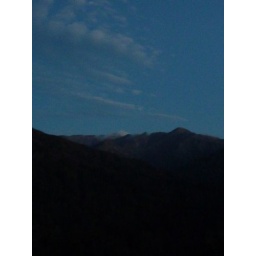
and clouds over Uncle Sam. Back at the car 7:30 PM - what a day!